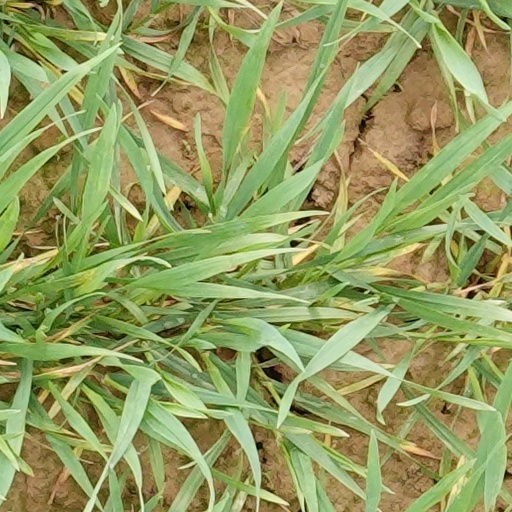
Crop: wheat